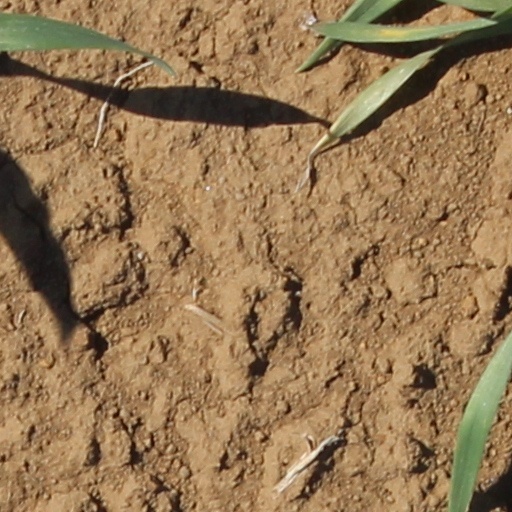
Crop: wheat